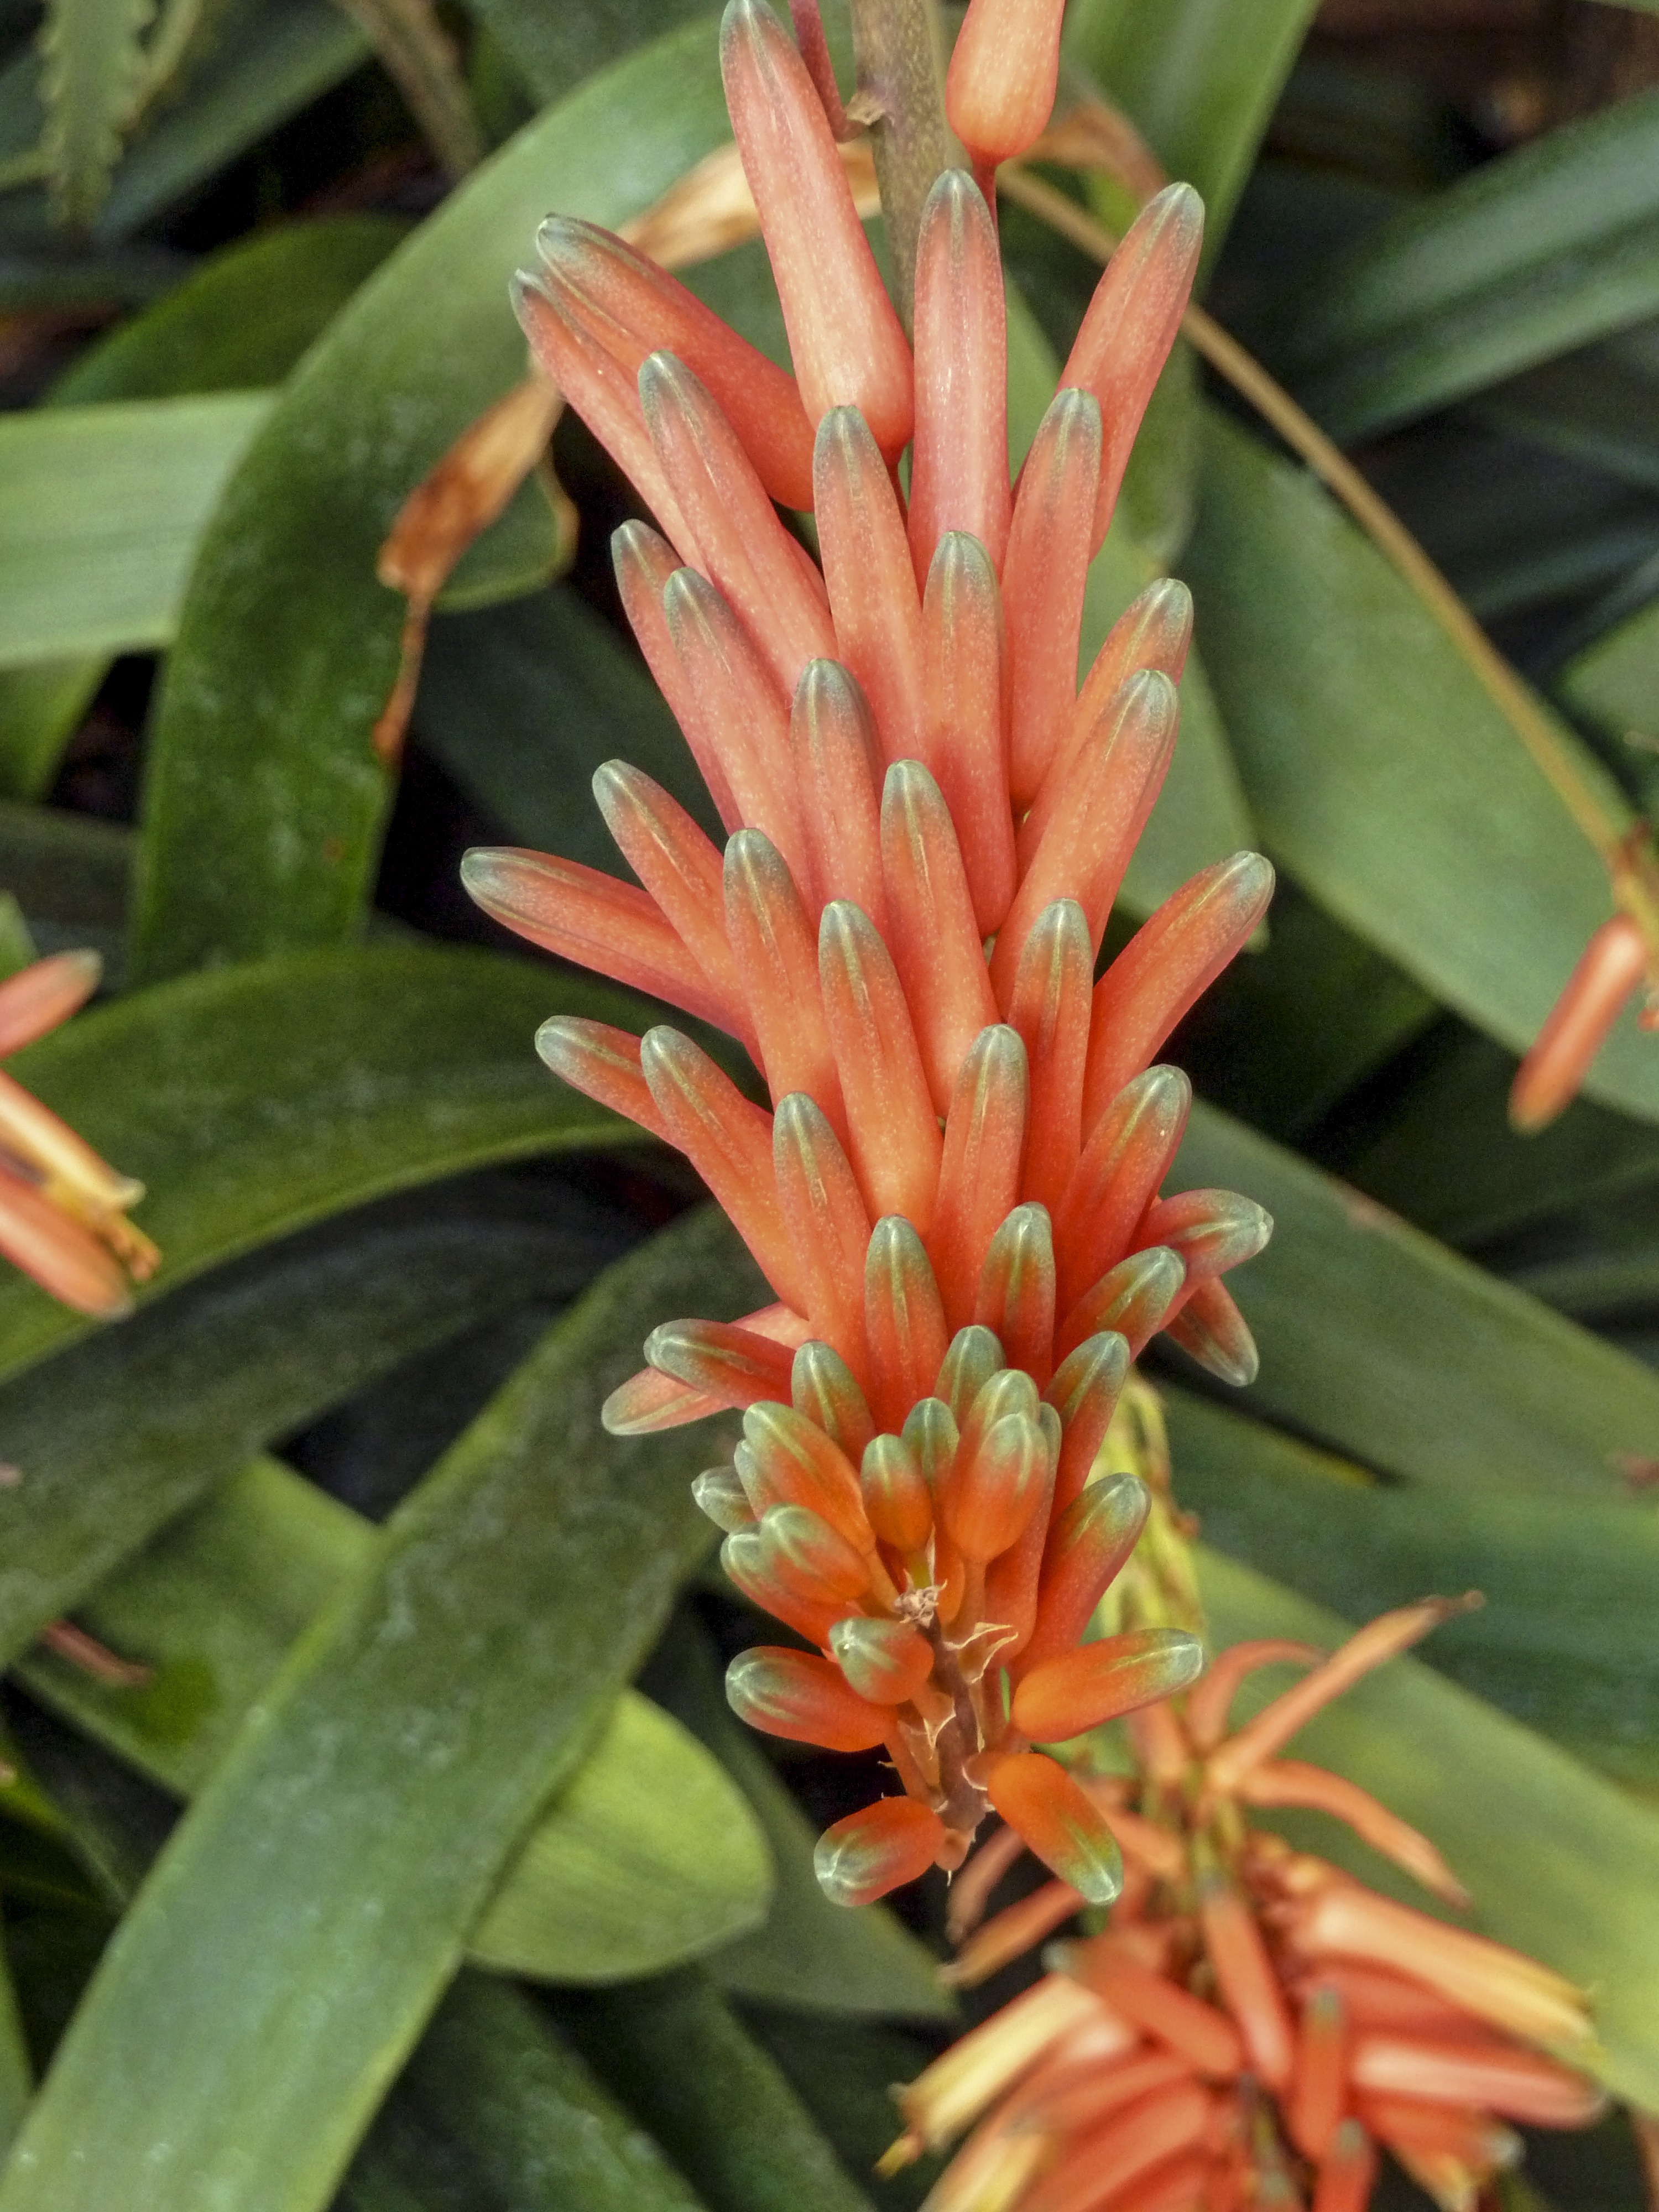
nature, blossom, plant, leaf, flower, bloom, orange, botany, flora, botanical, wild flowers, beautiful, detail, exotic, macro photography, xanthorrhoeaceae, flowering plant, crocosmia, torch lily, plant stem, land plant, castilleja